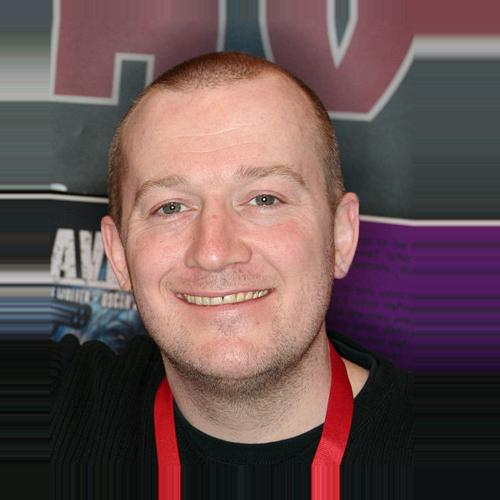
Age: 38